The New Times (Rwanda)

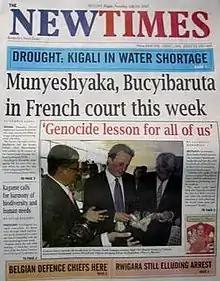
Typical "New Times" front page

The New Times is a national English-language newspaper in Rwanda. It was established in 1995 shortly after the genocide against the Tutsi. A Kinyarwanda-language weekly called "Izuba Rirashe" was previously published.